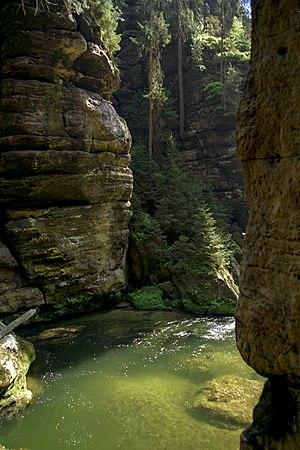
"Les gorges de Kamenice sont situées dans le parc national de la Suisse bohémienne, près de Hřensko, village également réputé par la Porte de Pravčice. Ce sont de profonds canyons en grès le long de la Kamenice. Au fil du courant, on défile entre les Gorges de Ferdinand, au Moulin de Dolsko, également appelé ""Ve Strži"", puis viennent les Gorges sauvages et celles d'Edmond. À ce niveau la rivière coule entre des rochers escarpés hauts de 50 à 90 m. Les Gorges sauvages et celles d'Edmond suivent le sentier de randonnée jaune du parc national.